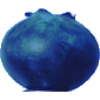
Label: Huckleberry 1